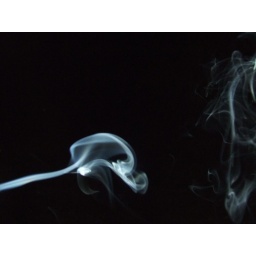
Incense smoke against a black sky